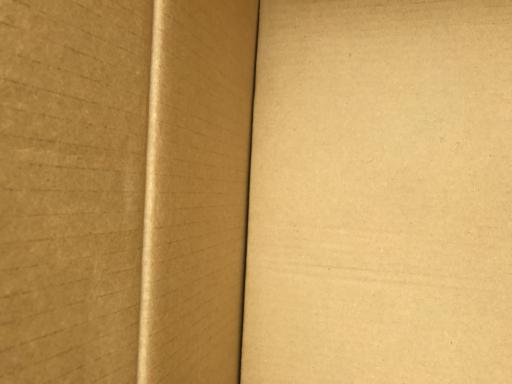
Waste category: cardboard